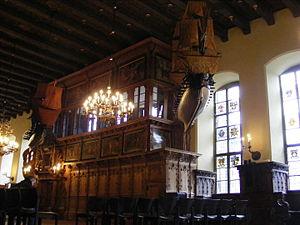
L’Hôtel de ville de Brême est le siège du maire de la ville de Brême, dans le nord-ouest de l'Allemagne.